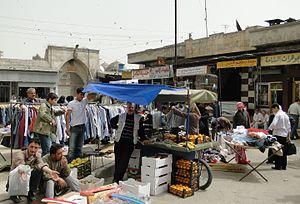
Ma'arrat al-Numan, Syrie
Maarat al-Nouman est une ville de Syrie sur la route d'Alep à Hama, dans la province d'Idleb.